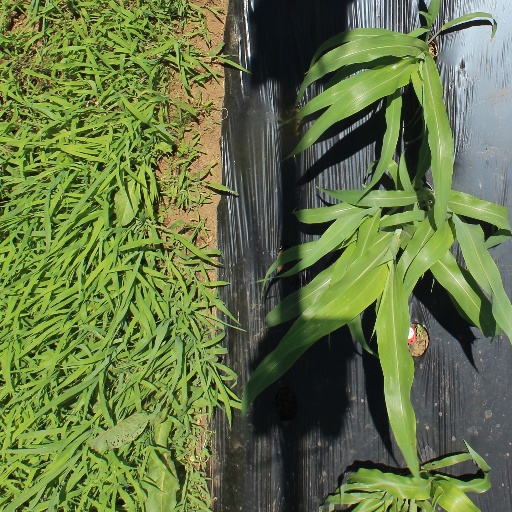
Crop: sorghum